1930–31 Serie A

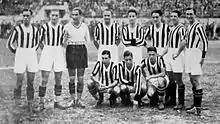
The 1930–31 Serie A winning Juventus squad

The 1930-31 Serie A was the thirty-first edition of the Italian Football Championship and the second since 1929 re-branding to create Serie A. It was the eighth season from which the Italian Football Champions adorned their team jerseys in the subsequent season with a Scudetto. Juventus won for the first of five successive wins, and for the third time in their history. This was their second scudetto since the scudetto started being awarded in 1924 and their first win contested as Serie A.